Joseph Carrington Cabell

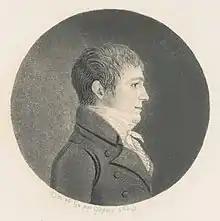

Joseph Carrington Cabell (1778–1856) was an American politician. He was member of the Virginia House of Delegates from 1808 to 1810 and 1831 to 1835 and the Senate of Virginia from 1810 to 1829.